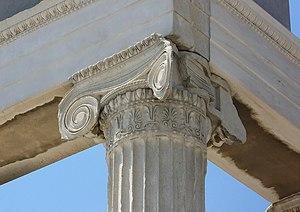
Gros plan sur un chapiteau de l'Erechtheion, sur l'Acropole d'Athènes, Grèce.
L’ordre ionique se caractérise notamment par son chapiteau à volutes, par son fût orné de 24 cannelures et par sa base moulurée.